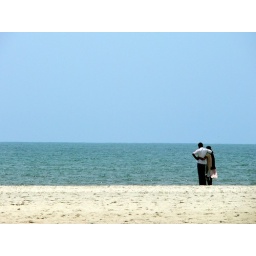
alleppey beach . I liked the way the sky, water and sand made 3 parallel bands in this pic.